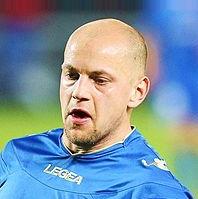
Age: 25